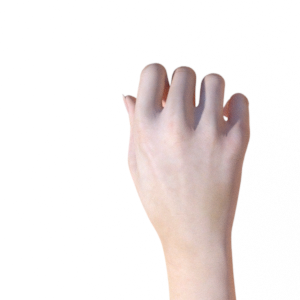
Label: rock